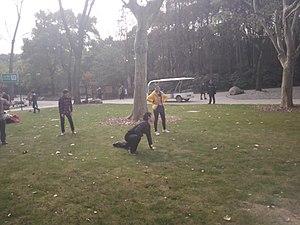
Le parc forestier de Gongqing est le deuxième plus grand parc de la ville de Shanghai, en Chine. Il est situé dans le district de Yangpu, Jungong Road numéro 2000 dans la partie nord de la ville.